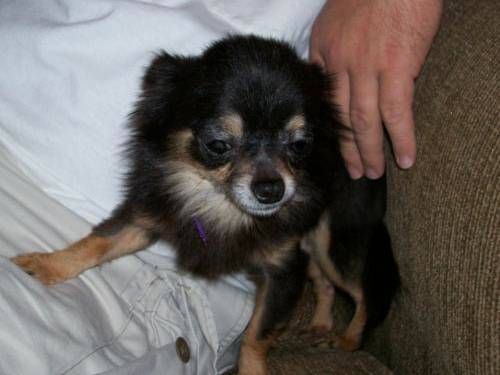
Label: dog